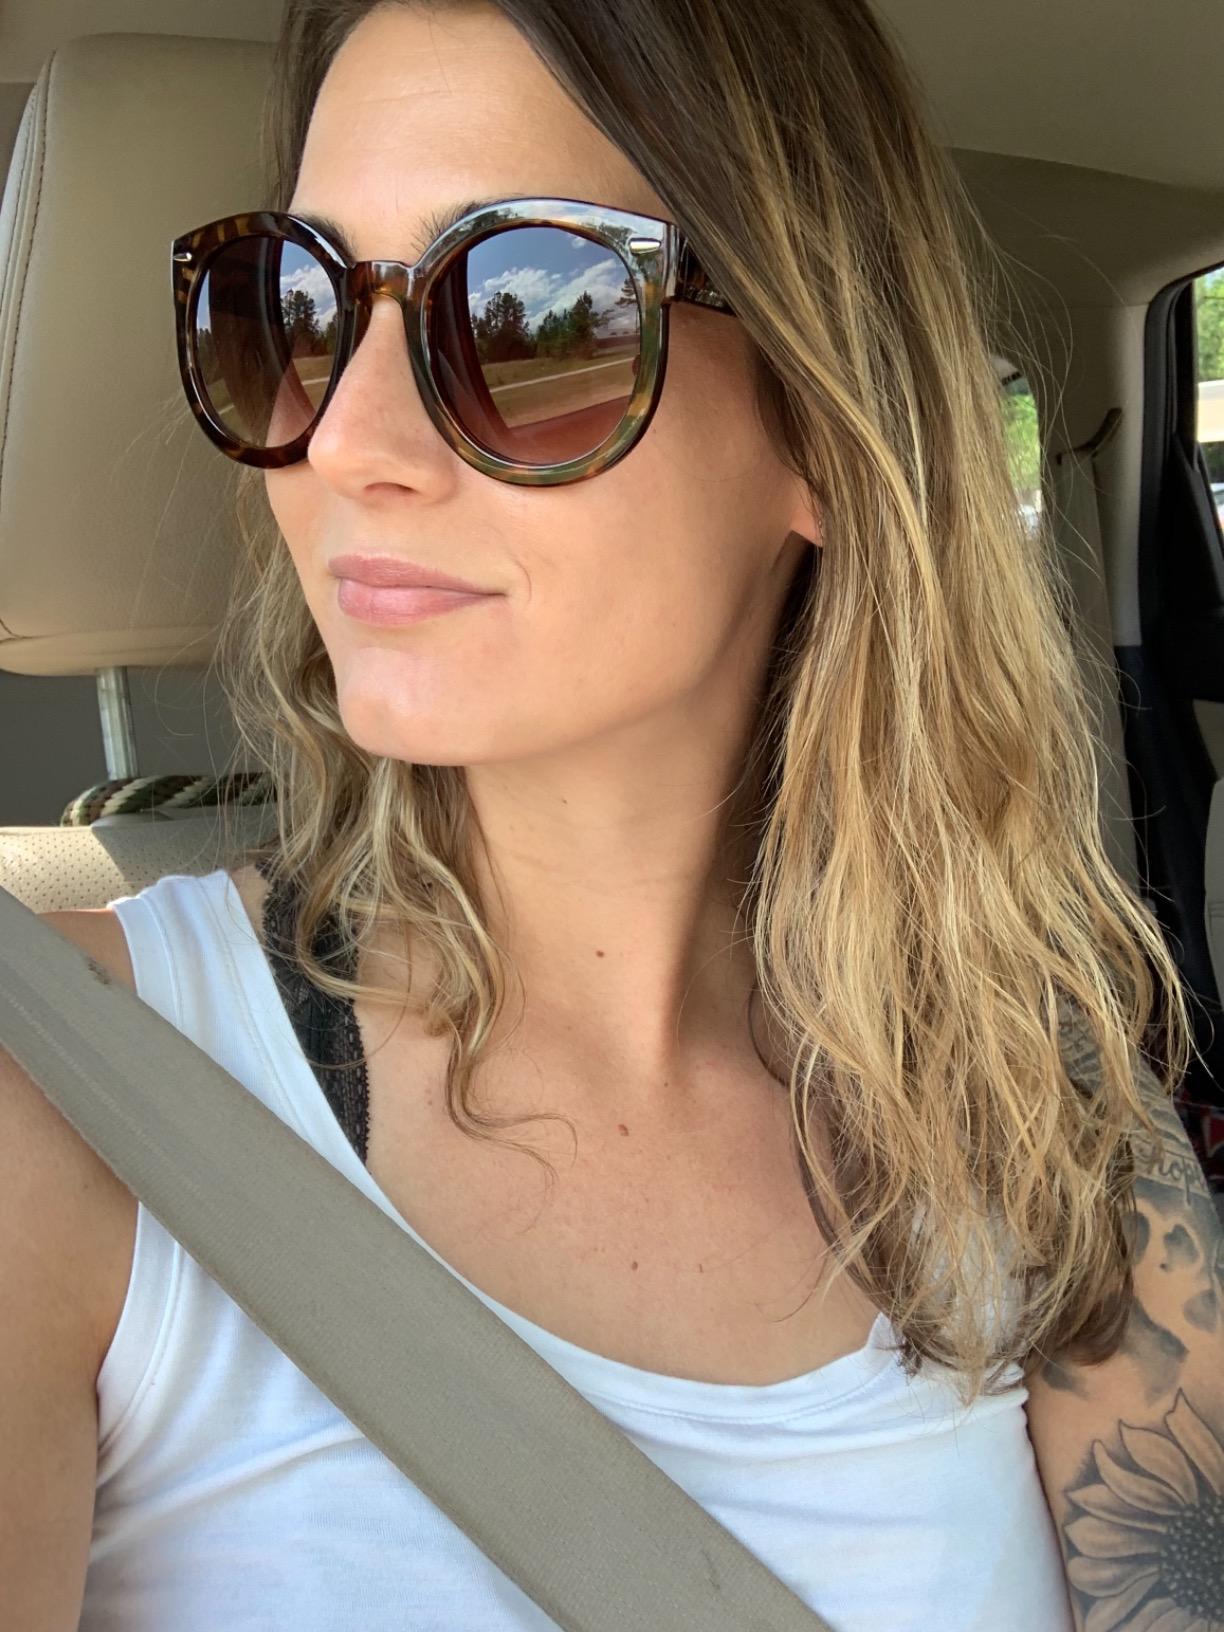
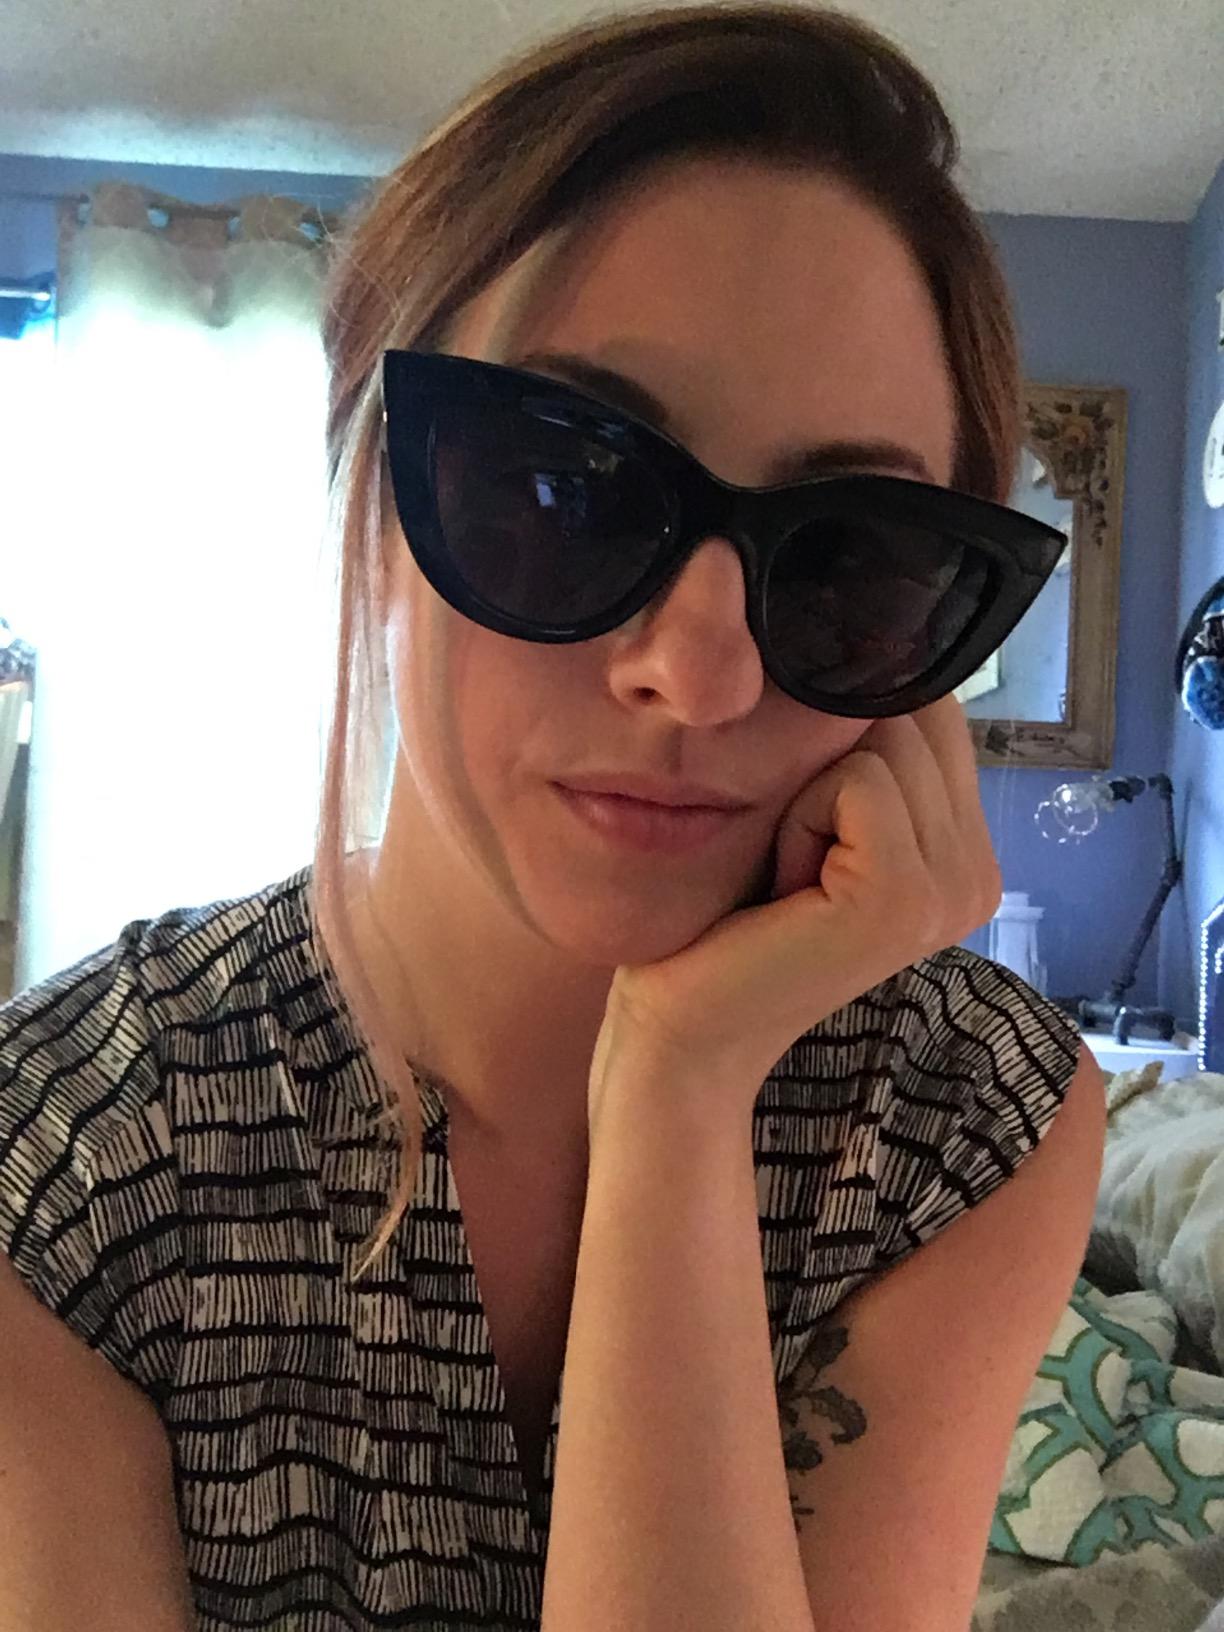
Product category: accessories_sunglasses
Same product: no